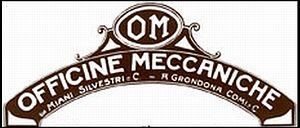
La société Officine Meccaniche - OM ou "Officine Meccaniche Fabbrica Bresciana Automobili", était une importante entreprise italienne de construction mécanique. Dans les années qui suivent la Première Guerre mondiale, la société OM était l'entreprise la plus importante de Lombardie dont Milan est la capitale. La société construisait des locomotives à vapeur et électriques très réputées, des wagons de voyageurs et de marchandises, des moteurs et des tracteurs agricoles, des automobiles et des poids lourds camions et autocars.